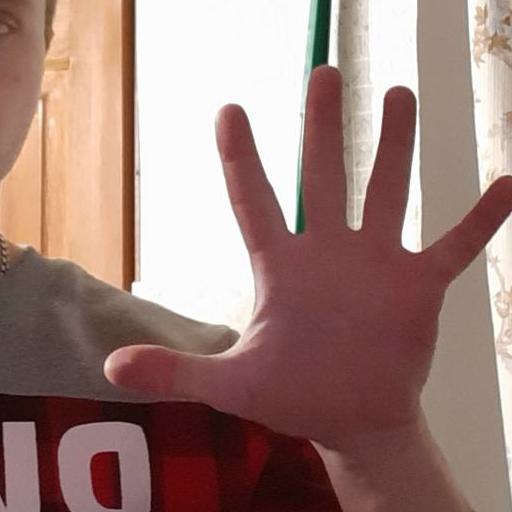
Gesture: palm